Antoine Bourdelle

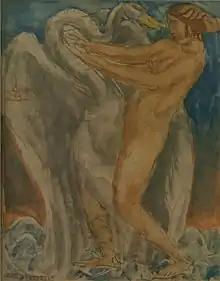
"Leda and the Swan", Musée d'Art classique de Mougins

In 1887, he quit the studio of Falguièr, and, moved by the music of Beethoven, he made his first of what would eventually be some forty sculptures of the composer. In September 1893 Bourdelle joined the studio of Auguste Rodin. His collaboration with Rodin lasted fifteen years. In 1895, he received his first official commission, a war monument for the city of Montauban. His proposed plans, different from traditional monuments, created a scandal. Rodin intervened on his behalf, and the monument was finally erected in 1902.